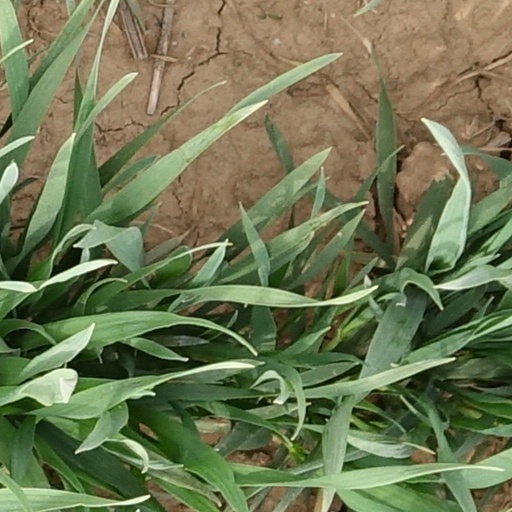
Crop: wheat